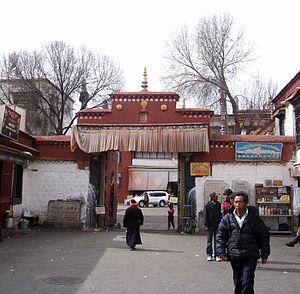
Le Temple de Ramoché est considéré, après le temple de Jokhang, comme le temple le plus sacré de Lhassa.
Sites historiques et culturels majeurs protégés de la région autonome du Tibet sont une liste de sites protégés au niveau provincial de la République populaire de Chine, pour la région autonome du Tibet.